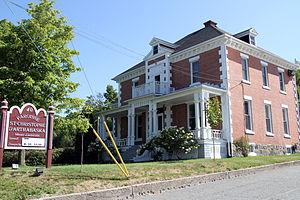
Cet article recense les lieux patrimoniaux du Centre-du-Québec inscrit au répertoire des lieux patrimoniaux du Canada, qu'ils soient de niveau provincial, fédéral ou municipal.